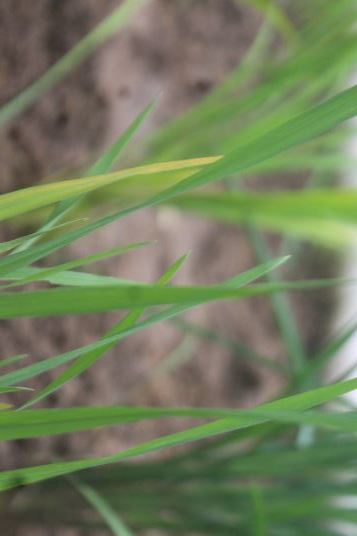
Disease: Tungro